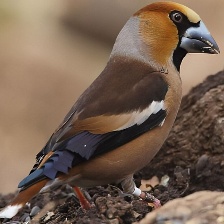
Species: HAWFINCH
Scientific name: COCCOTHRAUSTES COCCOTHRAUSTES